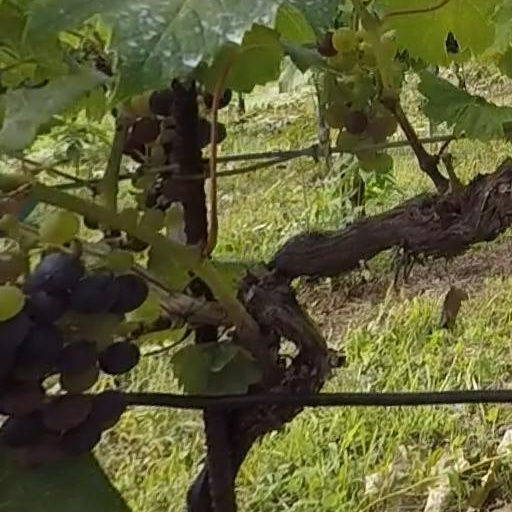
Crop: grape